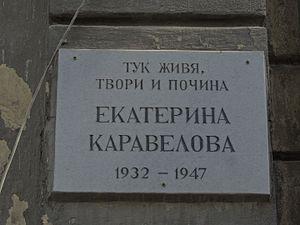
Ekaterina Karavelova, née en 1860 et morte en 1947, est une traductrice, féministe et pacifiste bulgare.